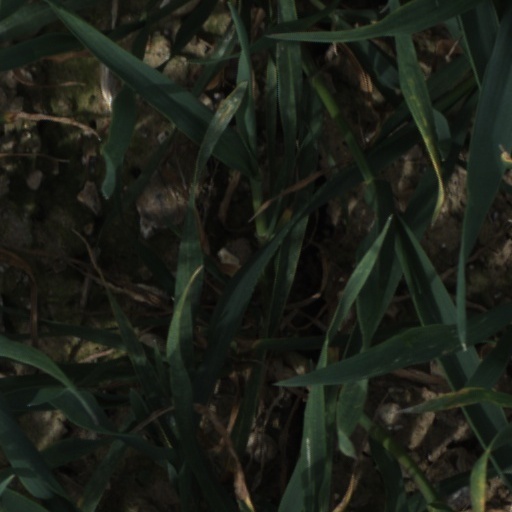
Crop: wheat